Noah Herron

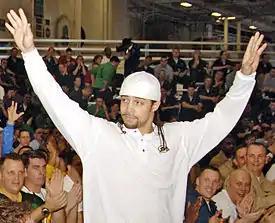
Herron in 2007

Noah Scott Herron (born April 3, 1982) is an American former professional football running back. He was selected by the Pittsburgh Steelers in the seventh round of the 2005 NFL draft. He played college football at Northwestern.